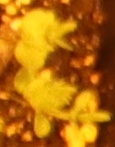
Label: Flax